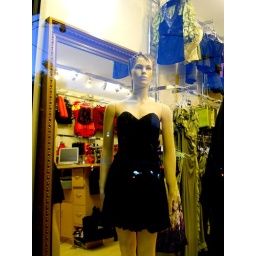
short haired mannequin in a black dress